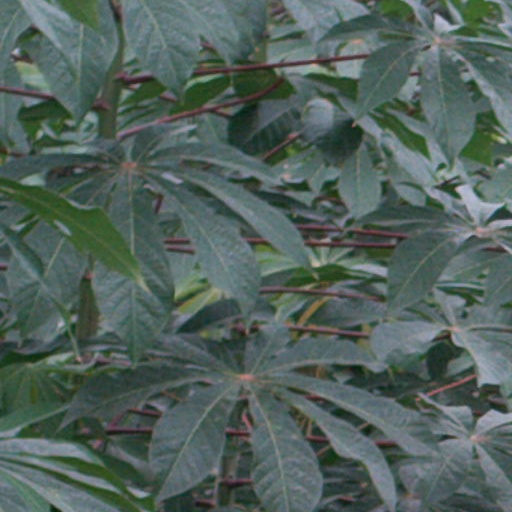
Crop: cassava